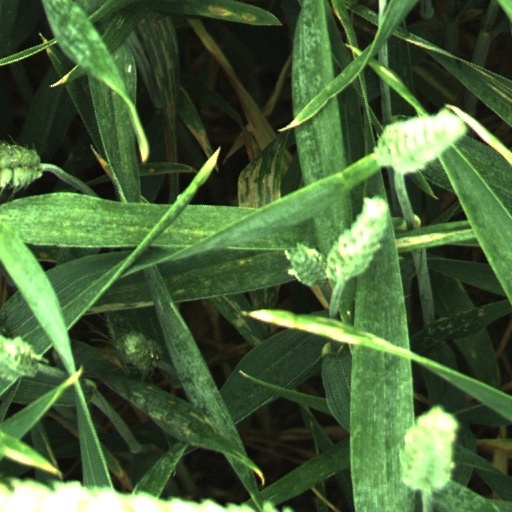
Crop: wheat